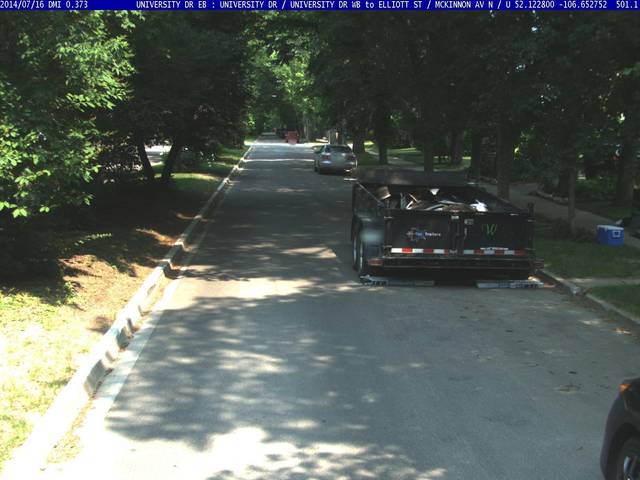
Region: Canada
Coordinates: 52.123, -106.653